Northern Epirus

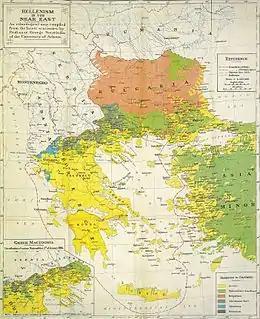
20th century ethnographic map by Greek scholar Georgios Sotiriadis submitted to the Paris Peace Conference (1919).

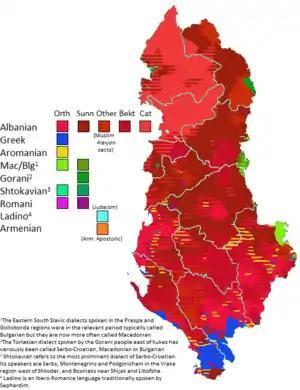
Traditional locations of linguistic and religious communities in Albania.

In Albania, Greeks are considered a "national minority". In the 2023 census in Albania, 23,485 people (0.98%) declared themselves Greek. In the Vlorë County 12,044 people (8.21%) were self-declared Greek, in the Gjirokastër County 8,552 (14.25%), and in the Korçë County 740 (0.42%). As of 2012, 189,000 immigrants from Albania live in Greece with the status of 'co-ethnics', a title reserved for Albania's Greek community members. The Greek state counts as Greeks or of Greek ancestry many Aromanians and Orthodox Albanians.